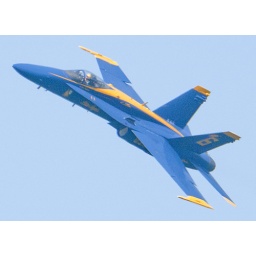
Taken from the roof of my home in Lincoln Park.